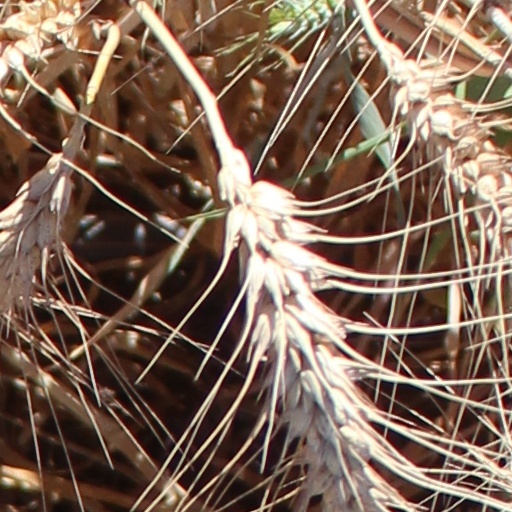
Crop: wheat